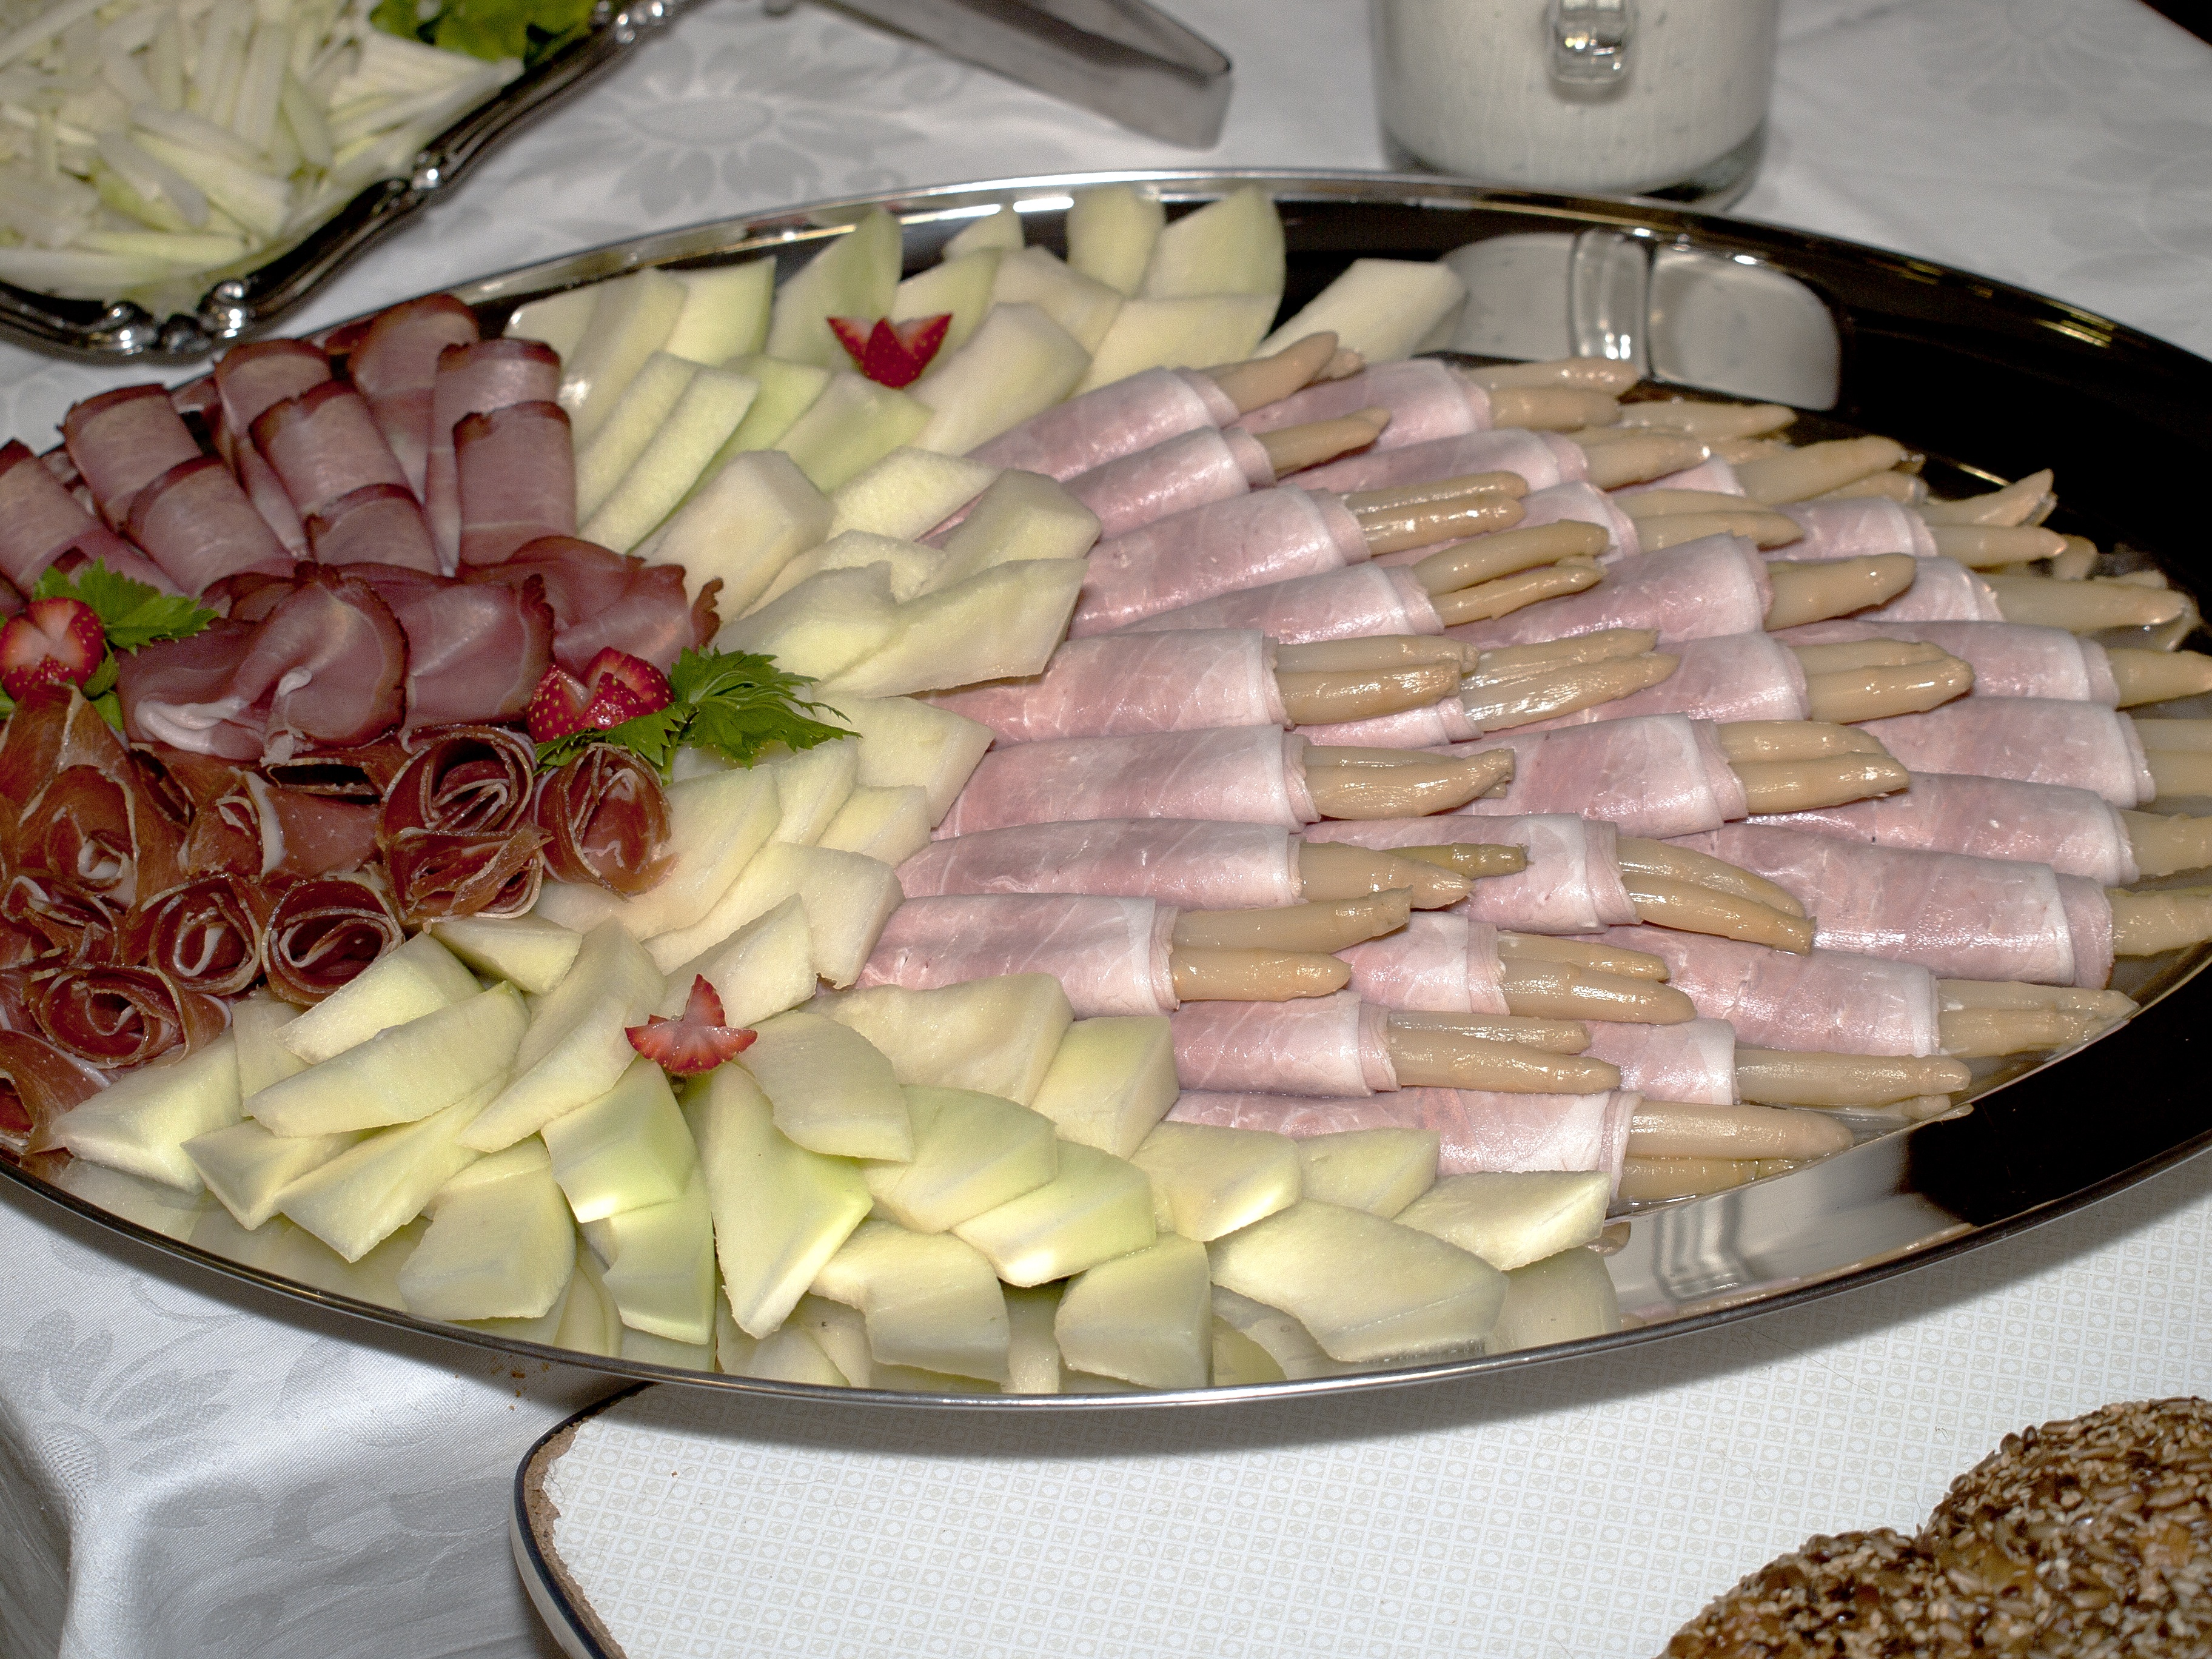
celebration, dish, meal, food, cooking, produce, vegetable, juicy, meat, cuisine, buffet, sausage, vegetables, party, asparagus, ham, asparagus tips, asparagus rolls